Fly on the Wall (song)

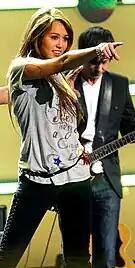
Cyrus performing "Fly on the Wall" at the

For the week ending August 9, 2008, "Fly on the Wall" charted at number 69 on Digital Songs due to the release of "Breakout", but failed to reach the "Billboard" Hot 100; the following week, the song completely fell from the sales chart. For the week ending January 10, 2009, the song debuted and peaked at number 84 in the Hot 100 due to airplay, leaving the chart after two weeks. The song also reached number 64 on the now-discontinued Pop 100 chart. In the Canadian Hot 100, the peaked and debuted at number 73 on the week ending August 9, 2008, due to digital downloads. It then ascended and descended the Canadian Hot 100 before reaching its last week, ending on February 7, 2009.